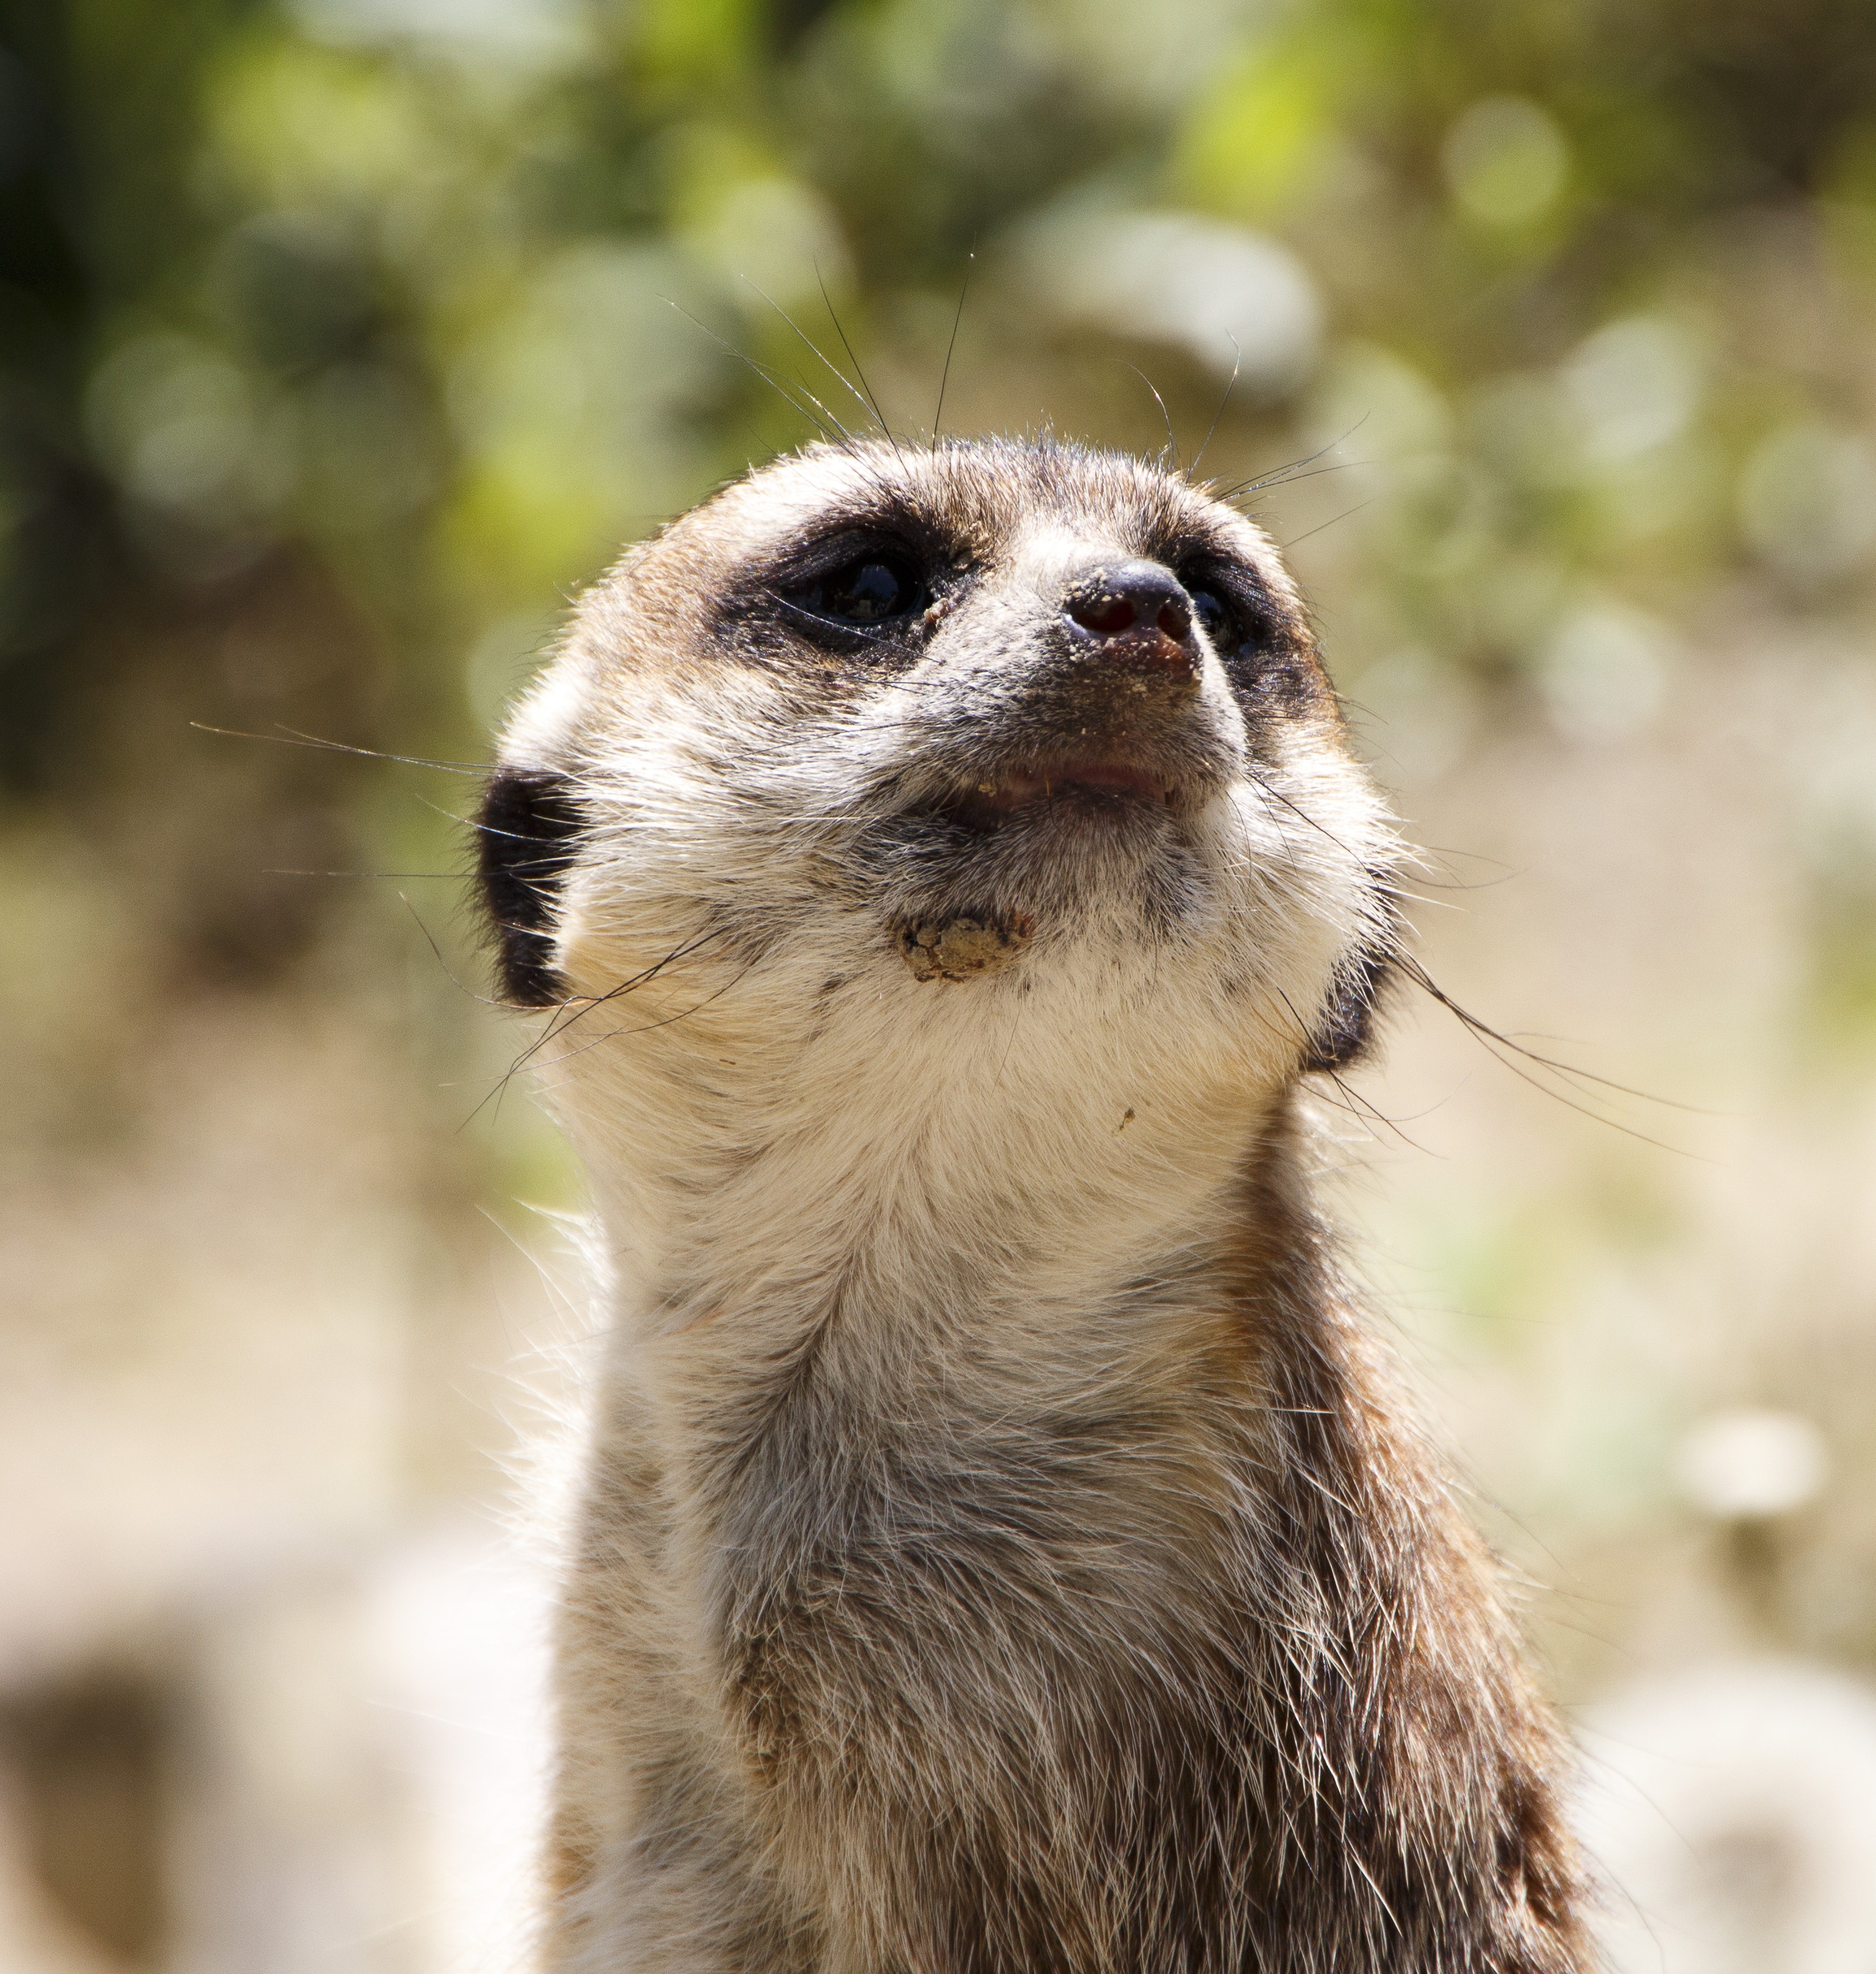
wildlife, zoo, mammal, fauna, close up, whiskers, animals, vertebrate, meerkat, otter, mongoose, marmot, mustelidae